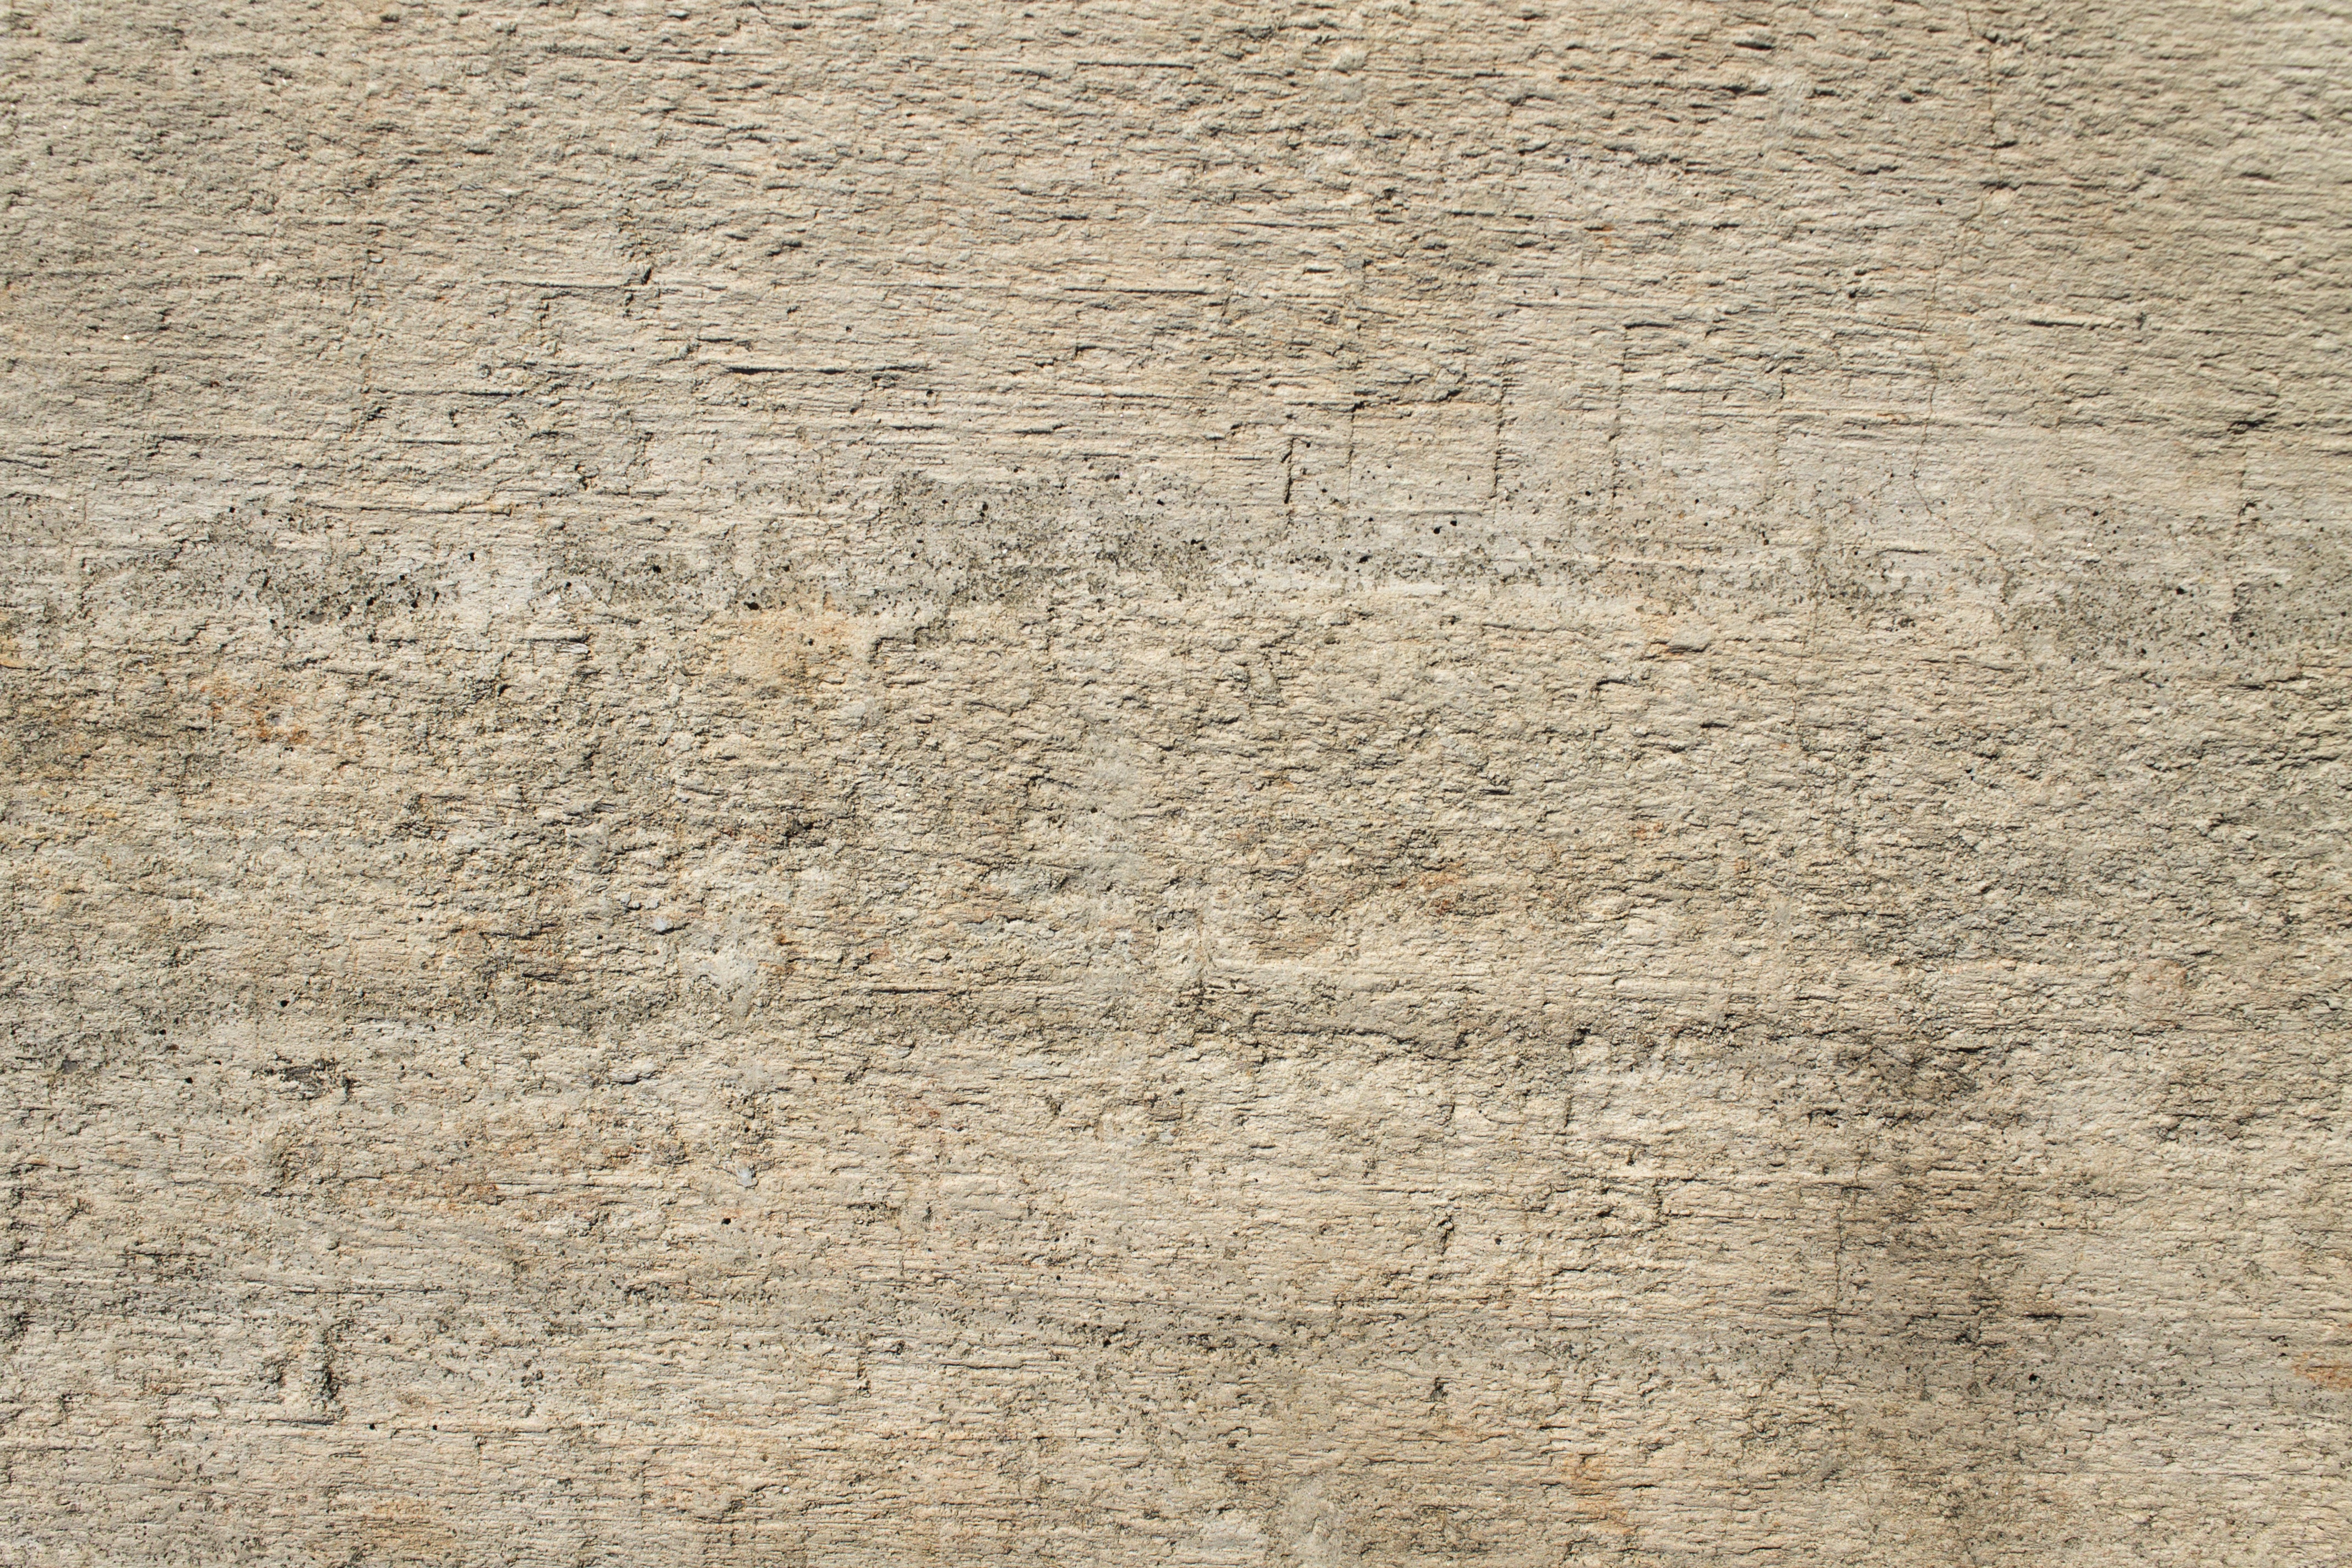
wood, texture, floor, wall, soil, tile, exterior, stone wall, brick, material, concrete, bright, cement, flooring, wood flooring, road surface, laminate flooring